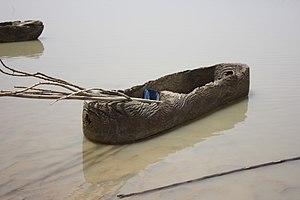
Le lac Bam est un lac du Burkina Faso, situé à proximité de la ville de Kongoussi, dans la province du Bam.